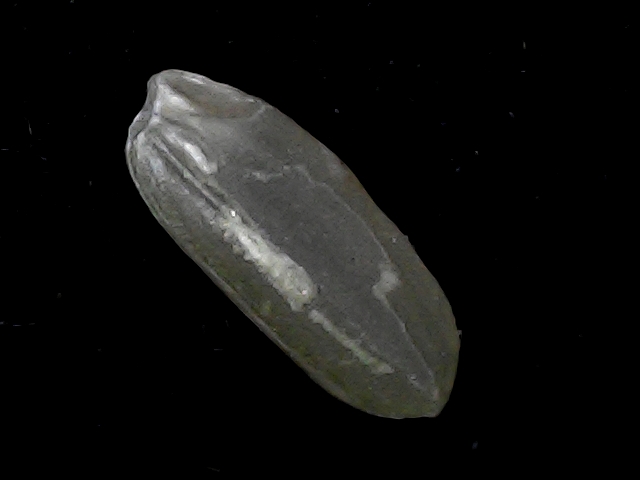
Rice variety: BD95